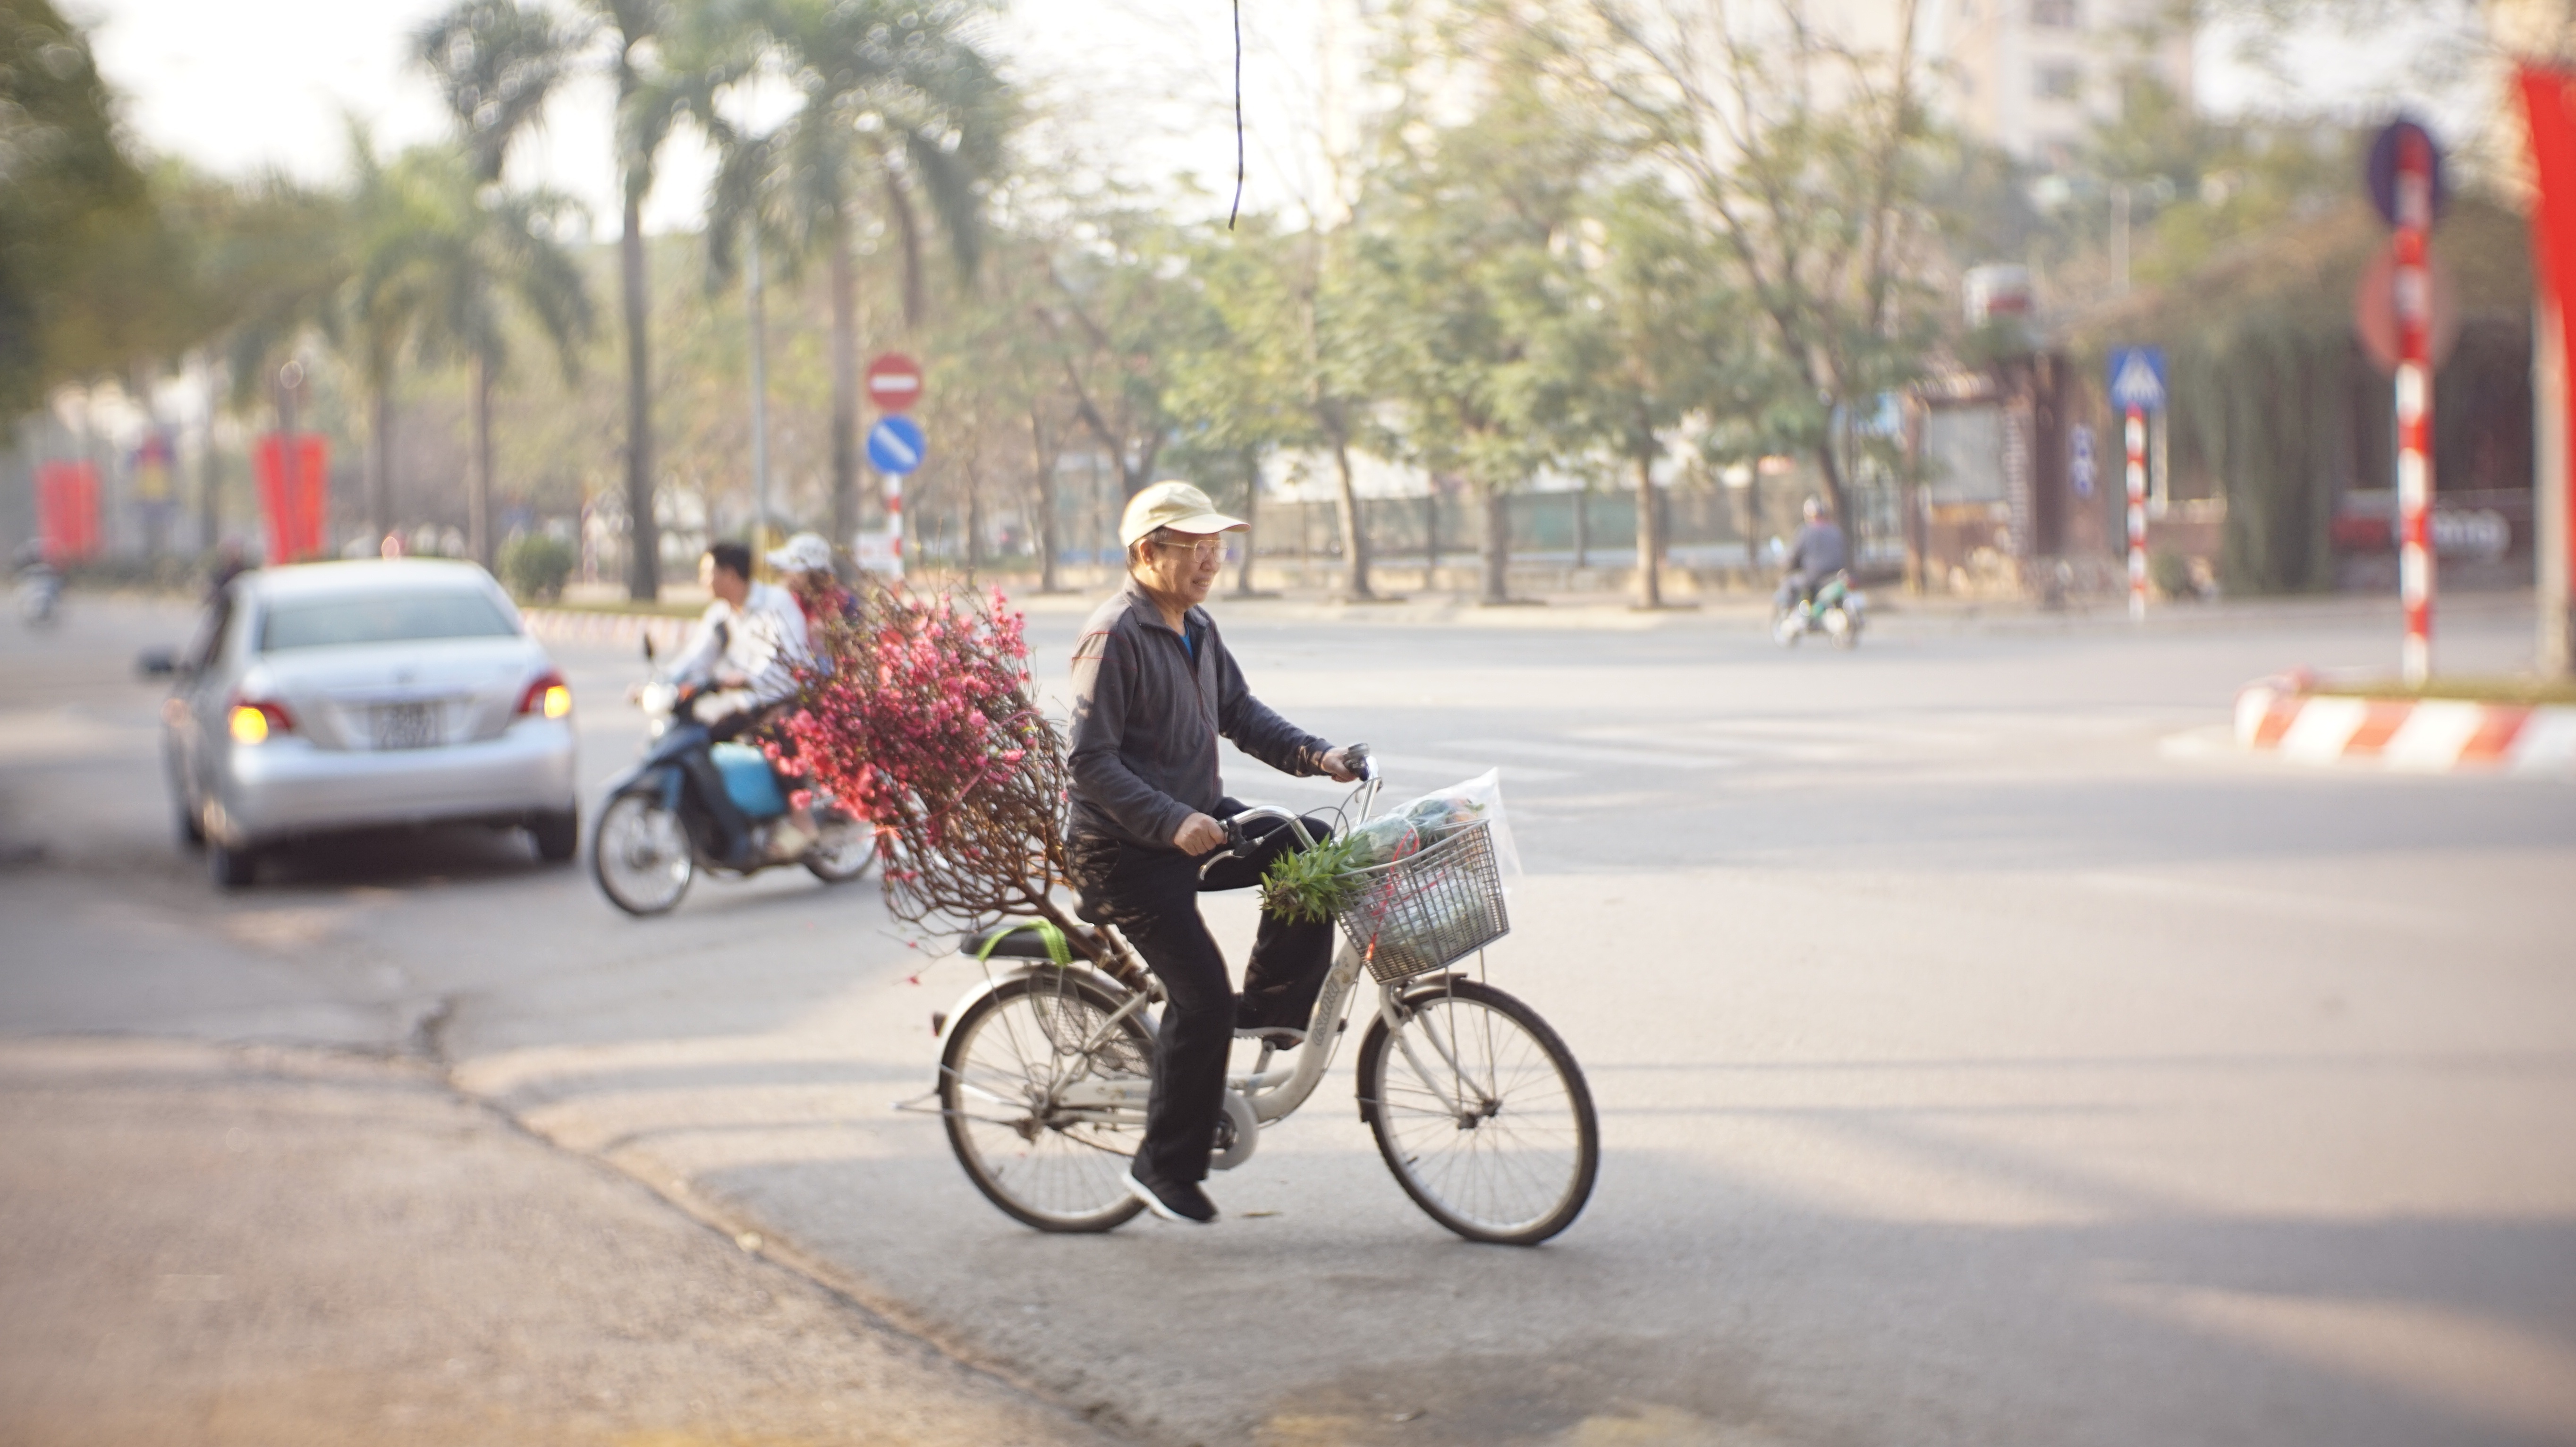
man, pedestrian, people, road, street, bicycle, male, spring, vehicle, smiling, cherry blossom, sports equipment, cycling, happy, peach flowers